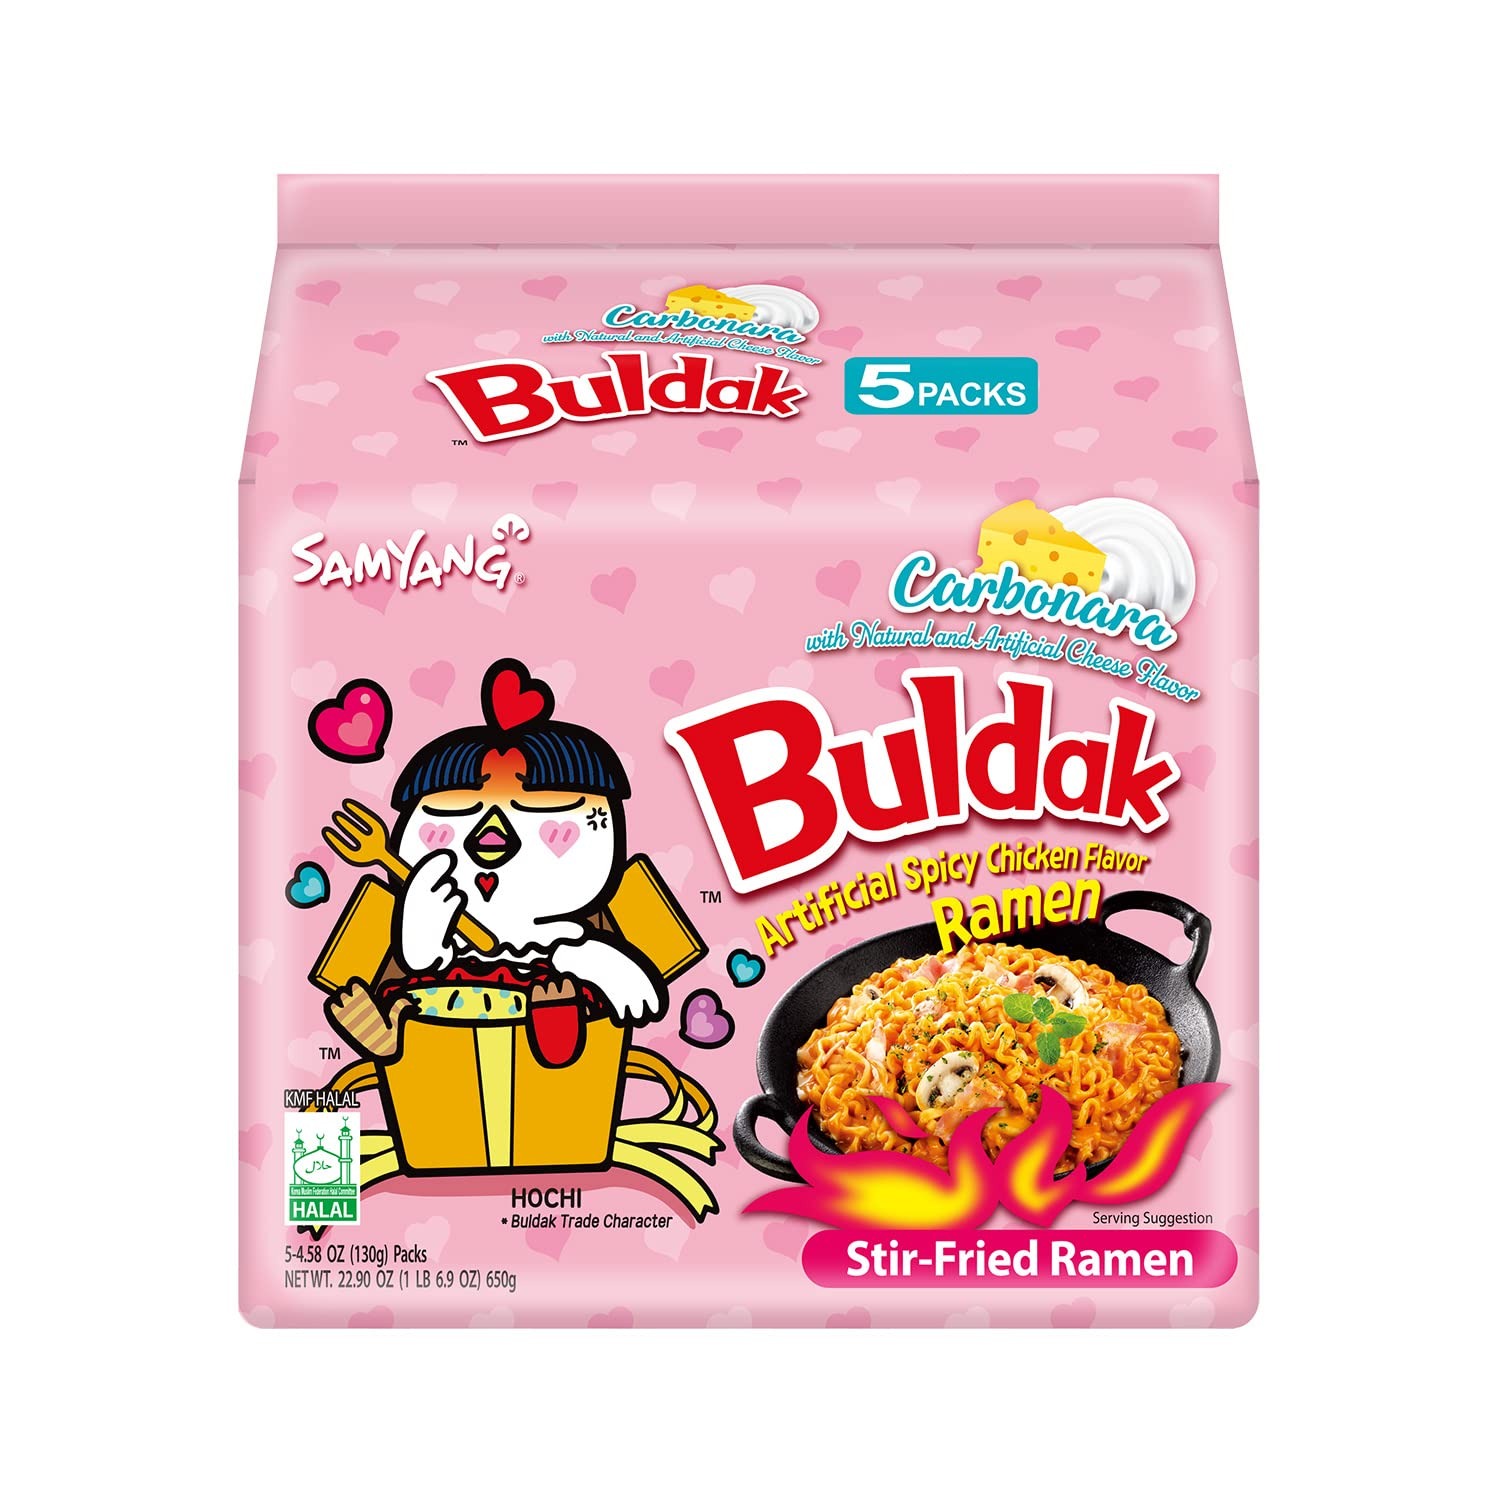
Item Name: Samyang Hot chicken stir fried ramen noodle, Carbo 5 pk, 22.9 Ounce (Ven-VND15-140)
Bullet Point 1: FIRE NOODLE CHALLENGE - All over the world are taking part in the 'Fire Noodle Challenge'. More than a million videos on YouTube of people trying the challenge. If you are a passionate person, don't hesitate to participate in and find yourself enjoying it.
Bullet Point 2: ADDITIVE SPICY CHICKEN FLAVOR RAMYUN - The most representative hot spicy stir-fried ramyun, loved by the whole world. It is the best-selling product to enthusiasts who love spicy taste. Spicy but delicious, be ready to be addicted.
Bullet Point 3: CHEWY NOODLES, FLAVORFUL FLAKES - Noodles have a good texture, pleasantly chewy and firm. It has lots of flavor by a perfect spicy sauce mix and trademark seaweed and sesame flakes.
Bullet Point 4: COOKS EASY & CONVENIENTLY - 1) Put Noodles into the boiling water and simmer for 5 minutes. 2) Throw away the water and remain 8 spoons of water. Put liquid sauce and stir-fry 30 seconds more. 3) Add flakes and stir well and serve.
Bullet Point 5: 0g TRANS FAT, 0mg CHOLESTEROL
Value: 22.9
Unit: Ounce

Price: 8.69